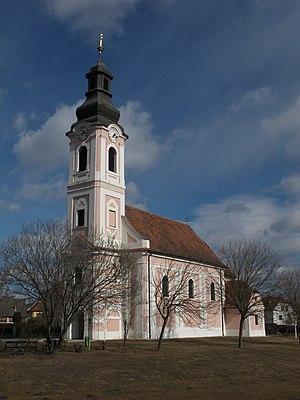
Bocksdorf est une commune d'Autriche, dans le Burgenland. Elle fait partie du district de Güssing.